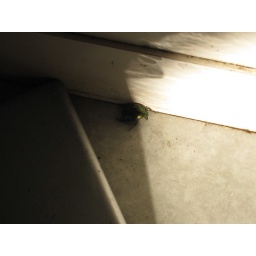
Gross gross beetle that dive bombed me while I was eating green tea cheesecake in Harajuku (inside I might add!).